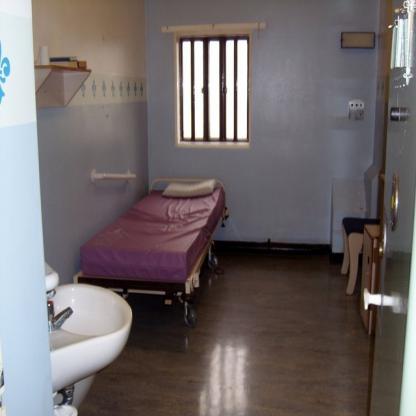
Scene: Indoor